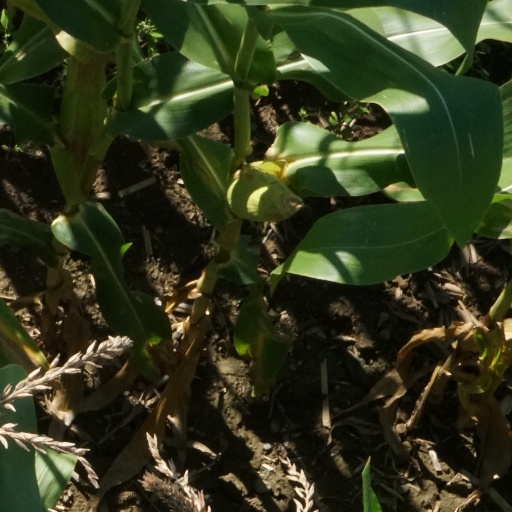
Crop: maize; corn